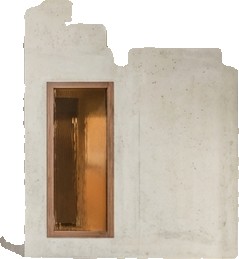
Surface category: wall